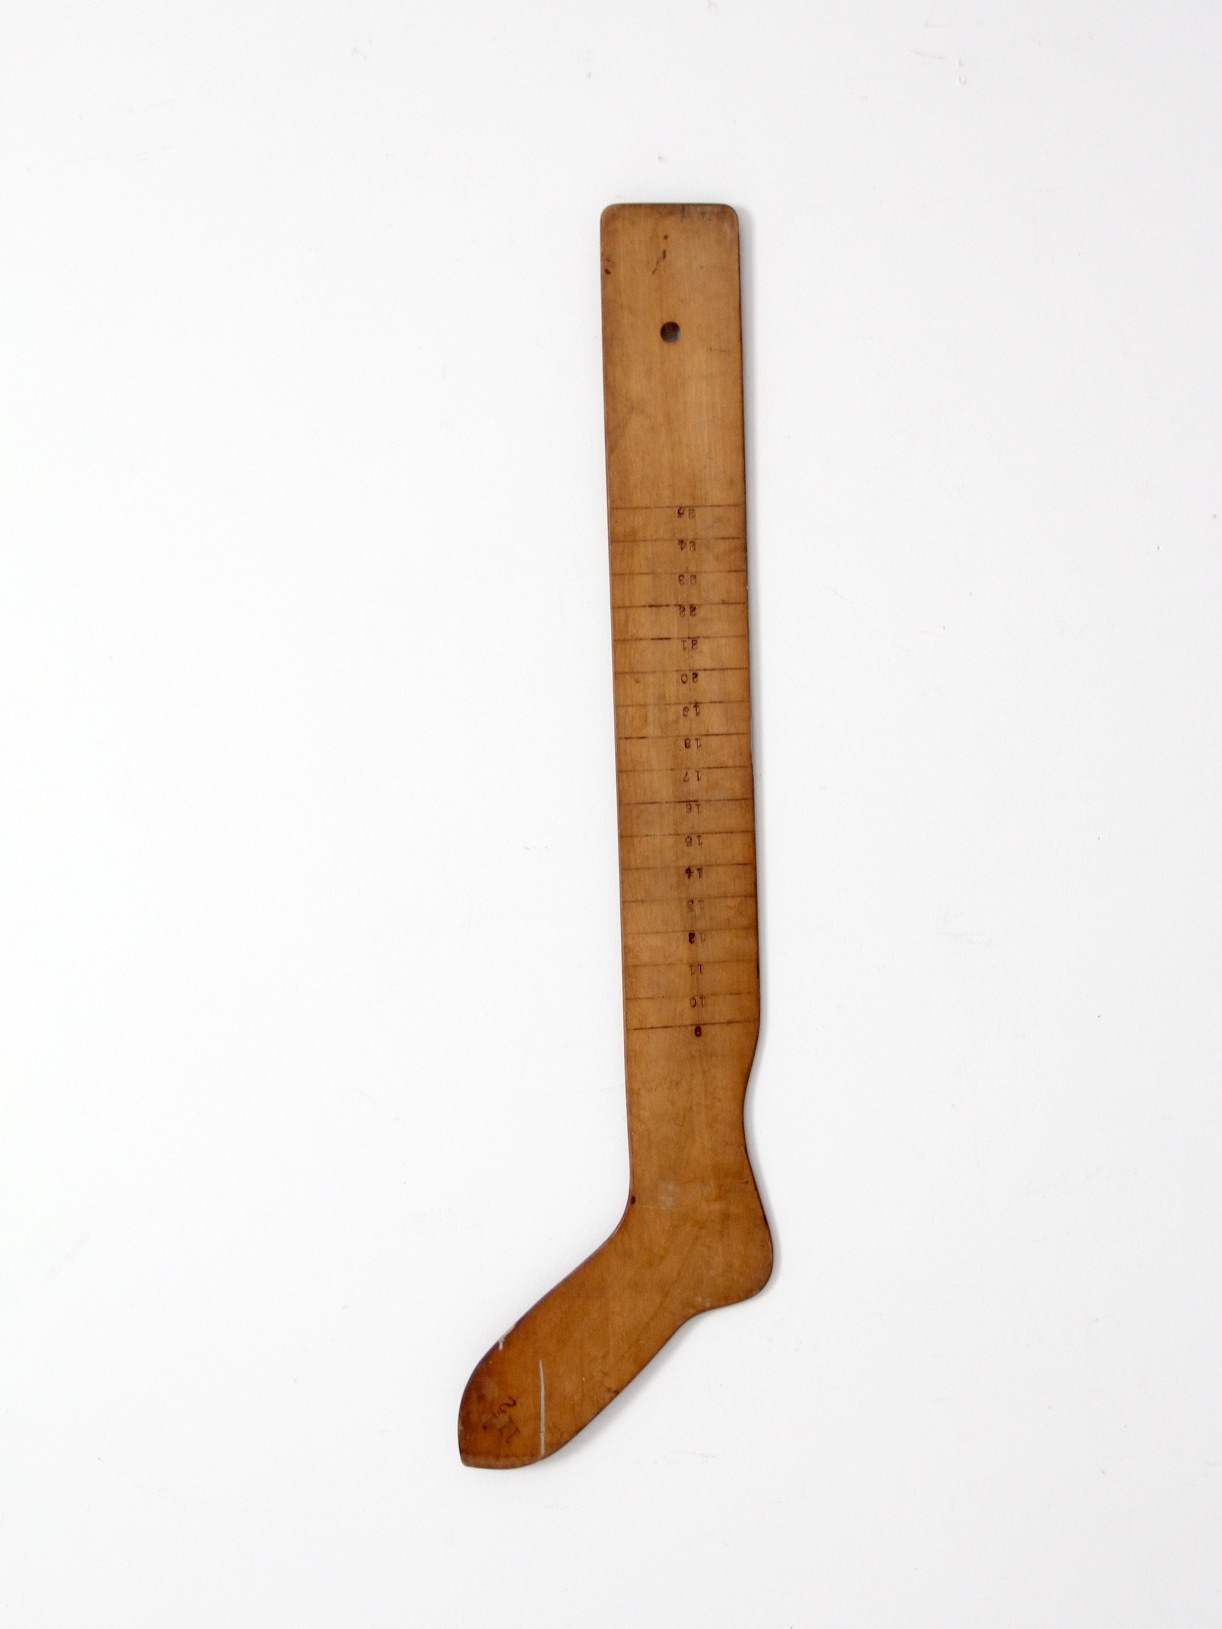
antique stocking blocker
This is an antique knitter's sock blocker. The wooden stocking shaper features measurement notations at the foot and up the leg. Wonderful primitive display piece for the home or mercantile with a small hole at top for hanging. CONDITION In good condition with wear consistent with age and use. MEASUREMENTS Height 39 inch 99.1 cm Width 10.25 inch 26 cm Depth 3/8 inch 1 cm
Brand: 86 Home
Category: Arts & Entertainment > Hobbies & Creative Arts > Arts & Crafts > Art & Crafting Tools > Blocking Wires